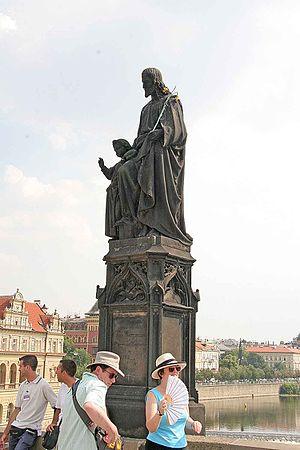
Le pont Charles est un pont qui relie la Vieille-Ville de Prague au quartier de Malá Strana, au pied du château de Prague. Construit au XIVᵉ siècle, il sera le seul pont sur la Vltava jusqu'en 1741.